Croydon South, Victoria

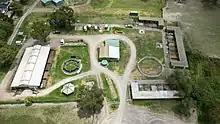
Croydon Light Harness Club from above. January 2023.

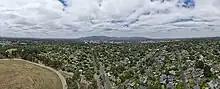
Aerial panorama of Mount Dandenong with Croydon in the foreground. Shot January 2023.

Tinternvale Primary School is located on Tintern Avenue, Ringwood East, and is on the border of Croydon South, Bayswater North and Ringwood East. It was established in 1976, and as of 2017, there were 330 enrolments of which 9% were non-native English speakers.